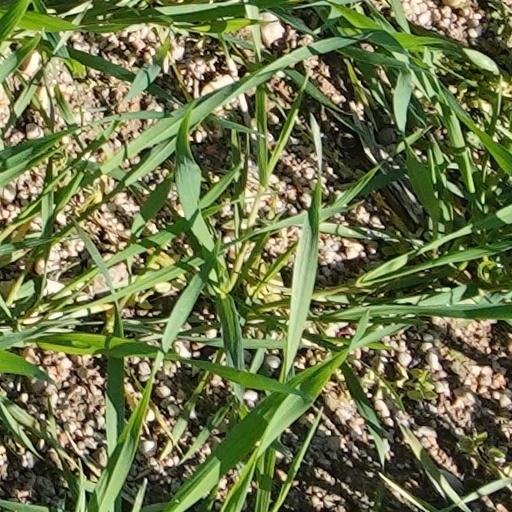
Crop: wheat